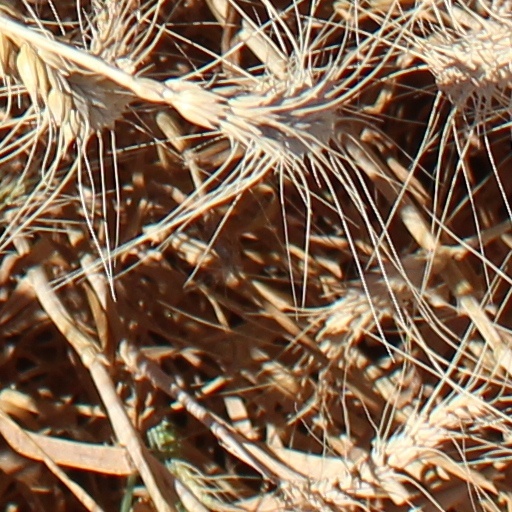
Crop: wheat